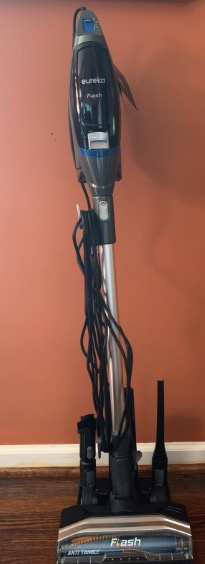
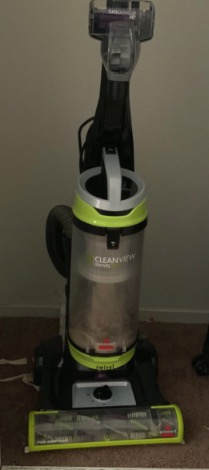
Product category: items_vacuum
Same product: no